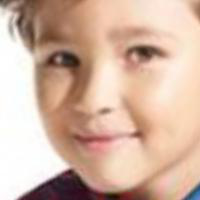
Age group: age 01-10